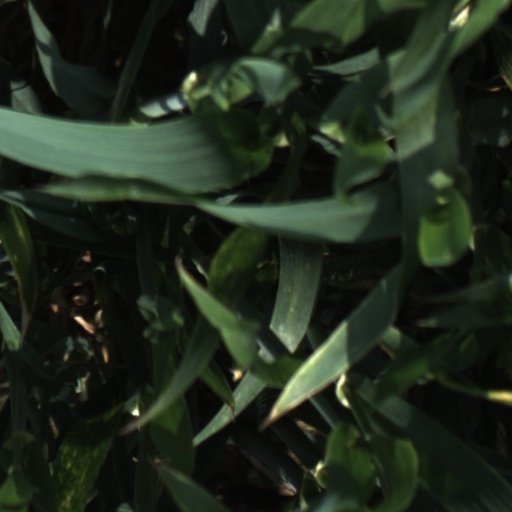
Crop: wheat